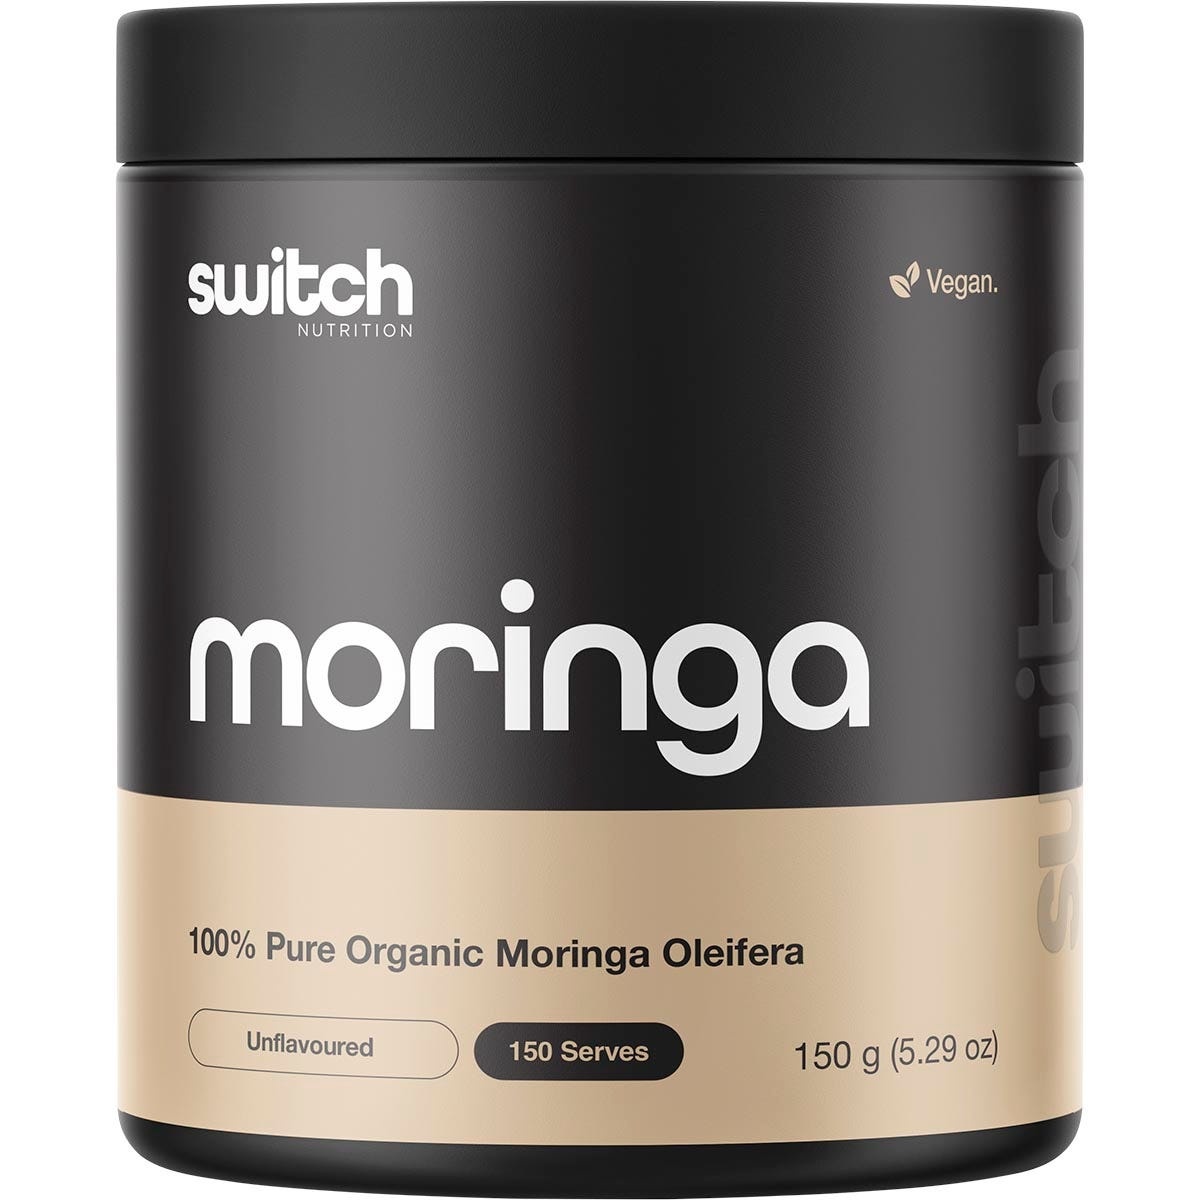
Moringa 100% Pure Organic Moringa Oleifera Unflavoured 150g
Brand: Switch Nutrition
Category: Food, Beverages & Tobacco > Food Items > Fruits & Vegetables > Fresh & Frozen Vegetables > Malangas